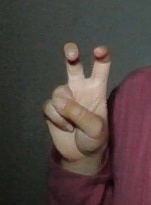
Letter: toot